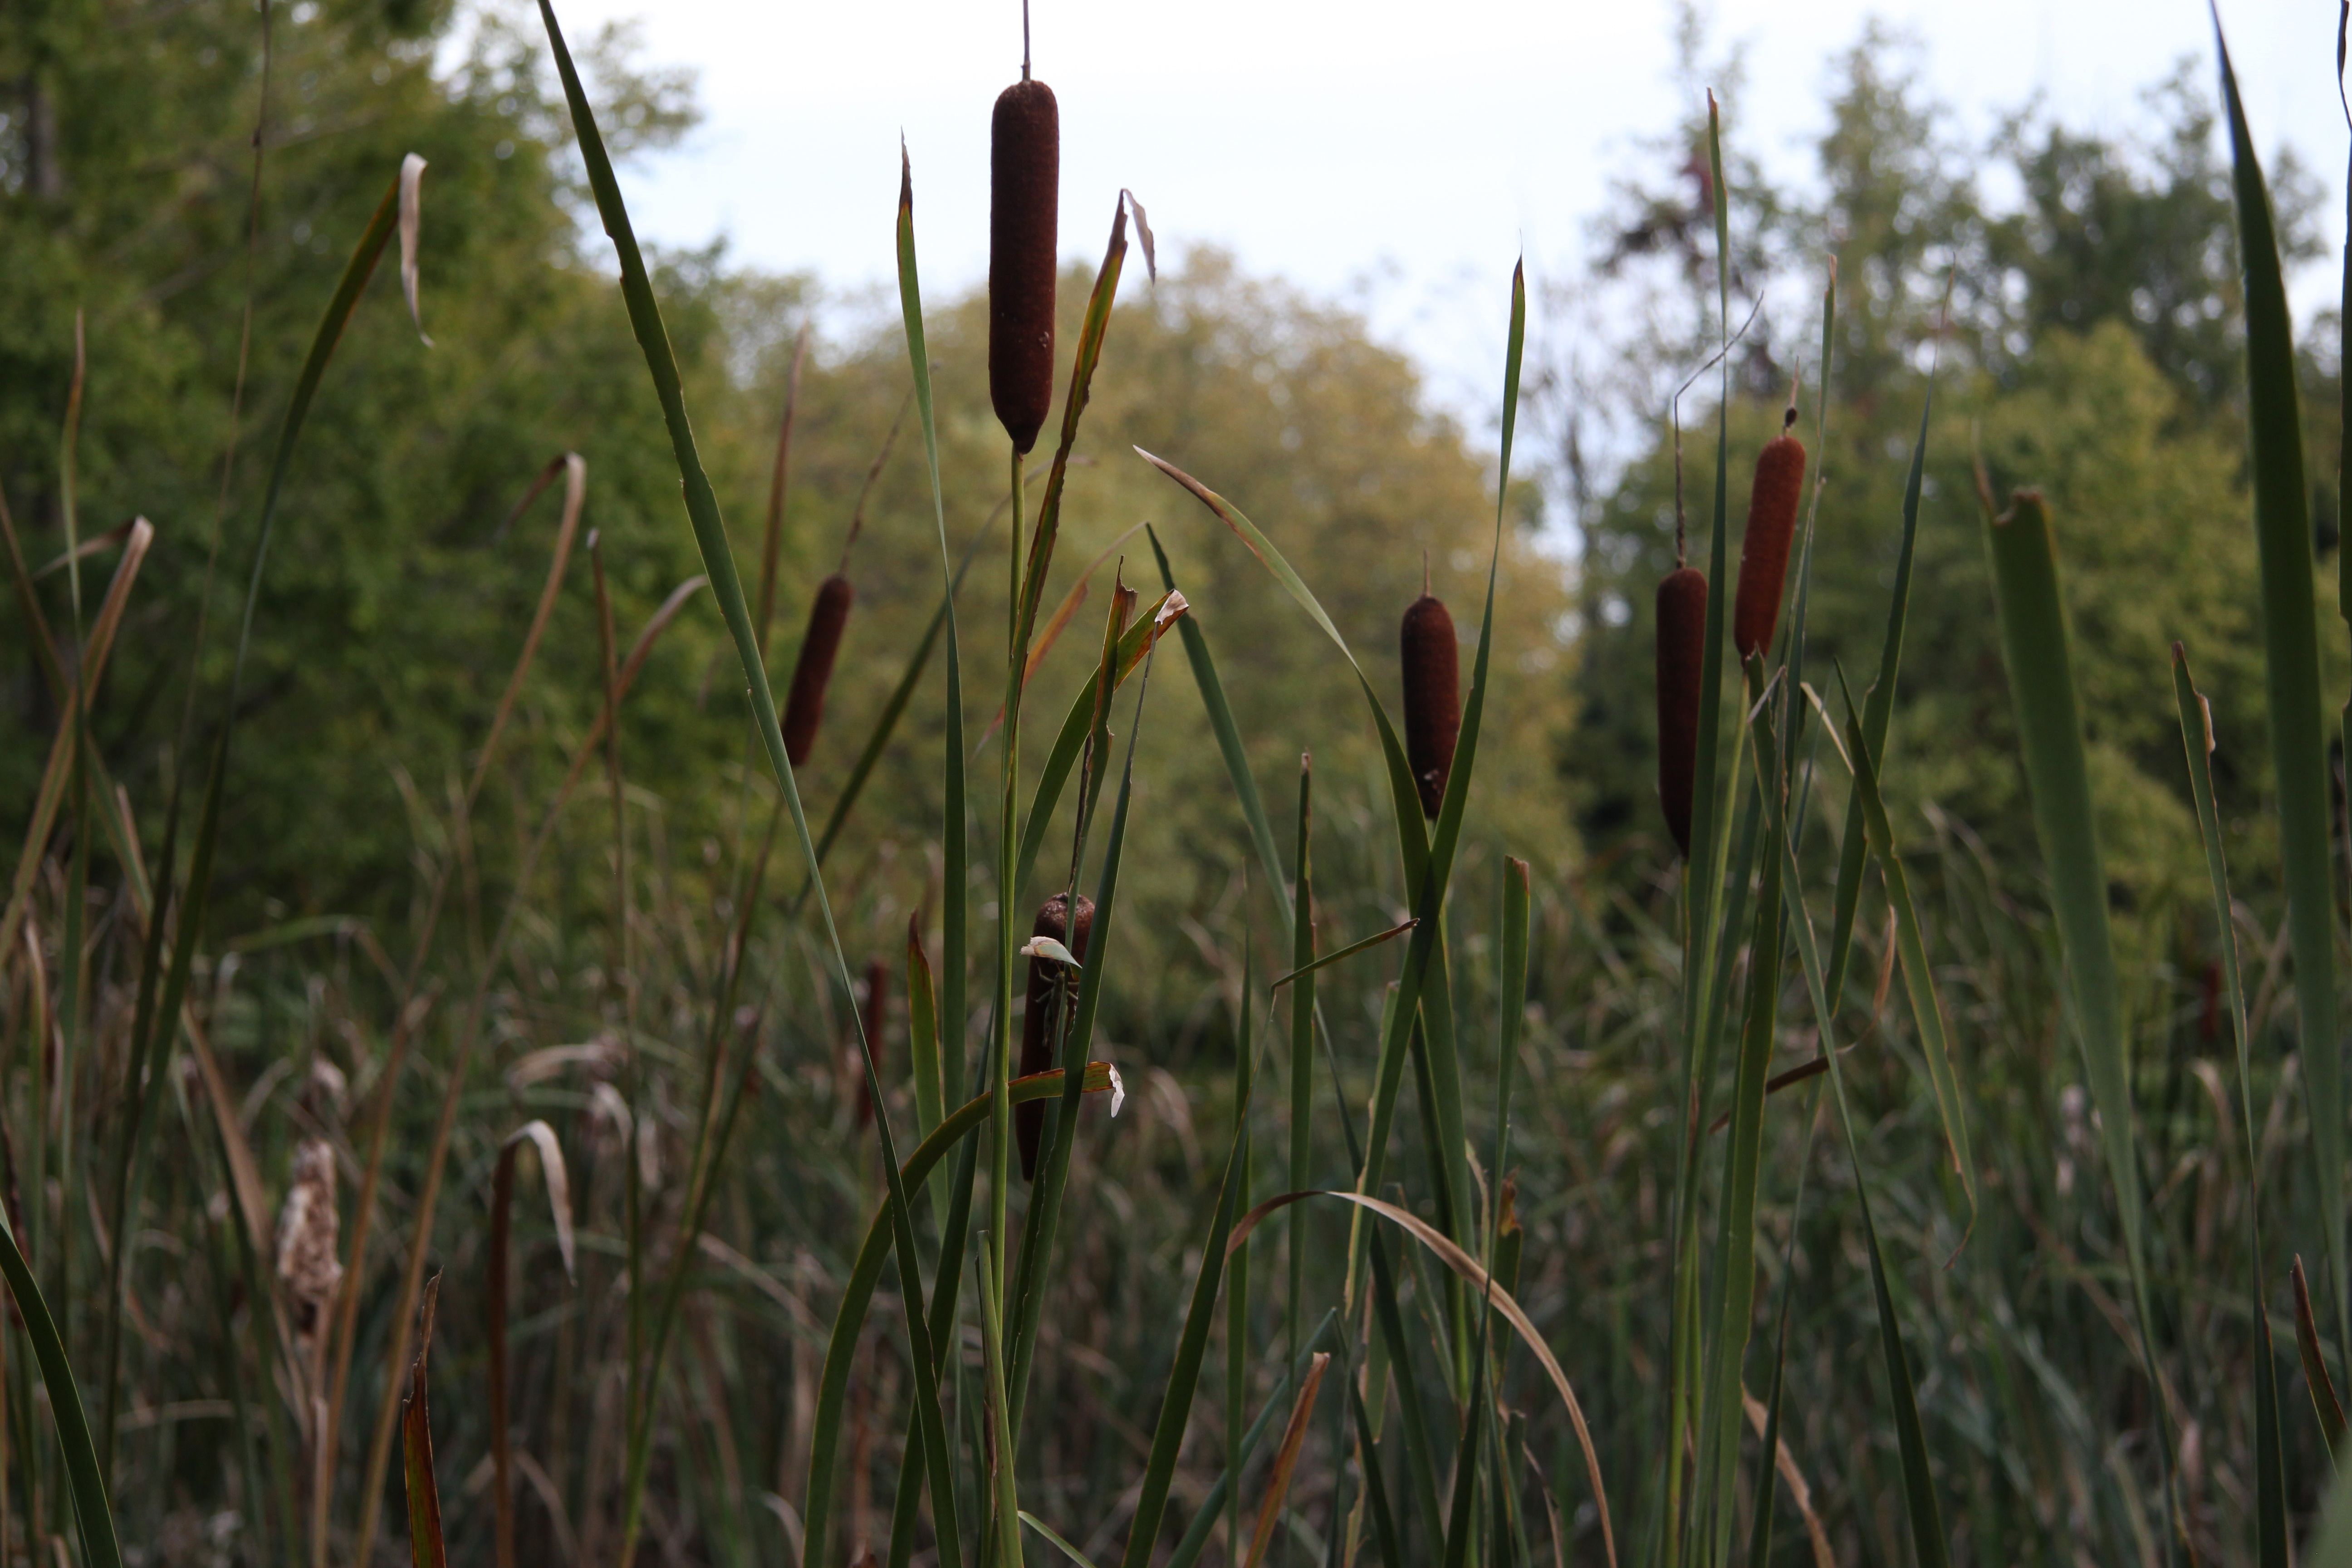
water, nature, grass, outdoor, marsh, swamp, plant, field, meadow, prairie, flower, reed, crop, natural, brown, agriculture, wetland, water front, ecosystem, cattail, flowering plant, grass family, land plant, phragmites